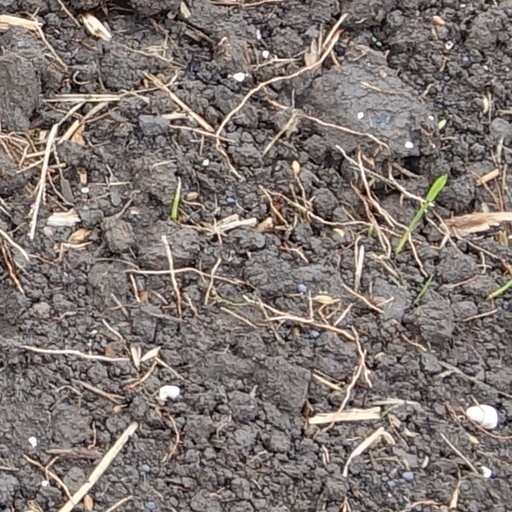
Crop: wheat